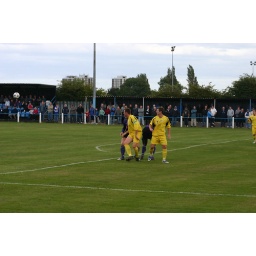
David Coulson and Adam Johnston watch as the ball is headed clear by the home defence